Robsart Hospital

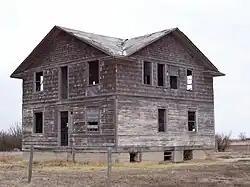
The hospital as of 2007

Robsart Hospital is a Victorian-style hospital located in the village of Robsart. The hospital opened in 1917 and soon closed in the late 1930s. Since its closure, the hospital has sat empty and neglected, being one of few surviving rural hospitals of its kind in Canada.